Star Spangled Salesman

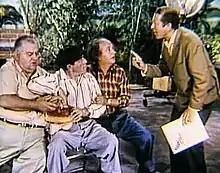
Screenshot showing The Three Stooges

Star Spangled Salesman is a 1968 short film produced by the U.S. Department of the Treasury to promote the sale of Savings Bonds.